Dhanya Rajendran

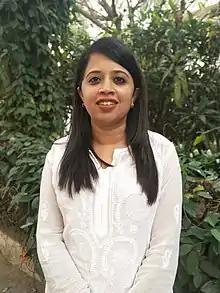
Dhanya Rajendran at the 15th annual meeting of The Network of Women in Media in Bangalore, February 2020

Dhanya Rajendran is an Indian journalist and the co-founder and editor-in-chief of "The News Minute". She previously worked with "Times Now" and "The New Indian Express".